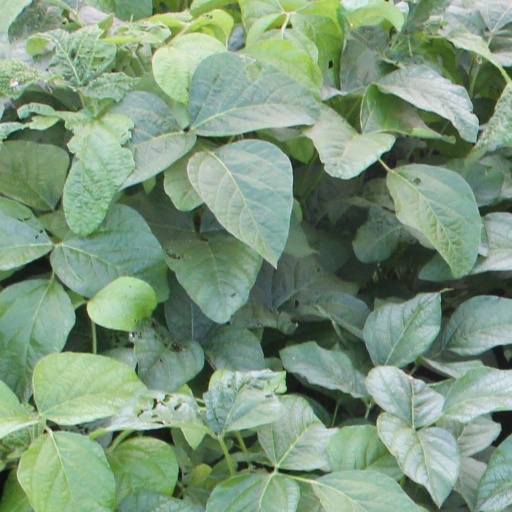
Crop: soybean